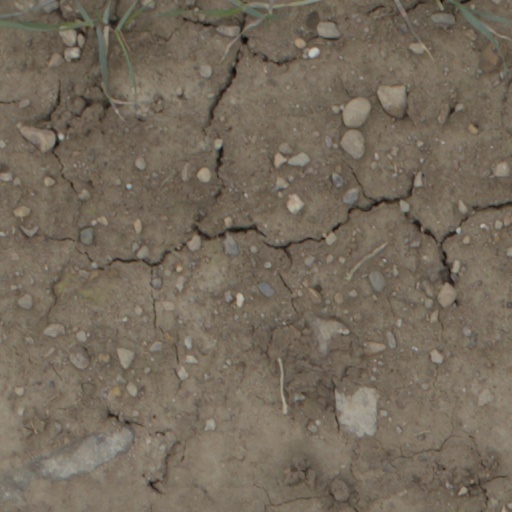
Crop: wheat